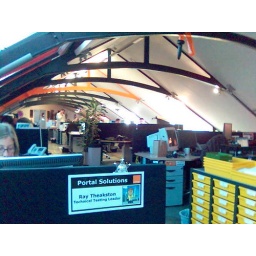
View from my seat in the office